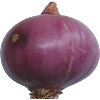
Label: Onion Red Peeled 1